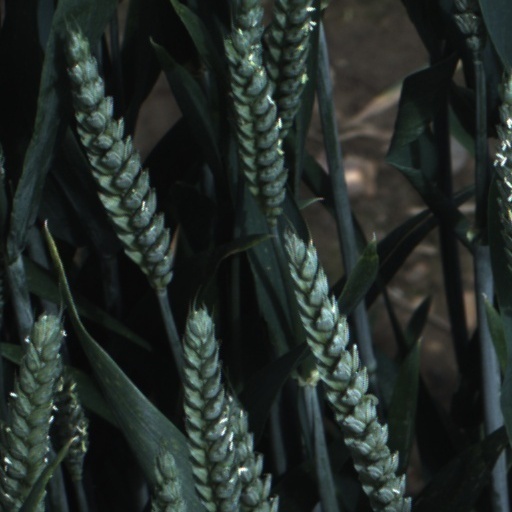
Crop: wheat